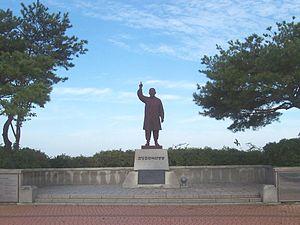
Cho Man-sik, né le 1ᵉʳ février 1883 à Kangso et mort probablement en octobre 1950 à Pyongyang, est un militant nationaliste non violent coréen. Il était surnommé le Gandhi coréen.